Pulkovo Aviation Enterprise Flight 9045

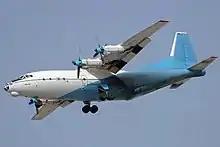
An Antonov An-12BP similar to the accident aircraft

Pulkovo Aviation Enterprise Flight 9045 was a cargo flight that crashed on approach to Nalchik while carrying of coins from the Saint Petersburg Mint, killing all 13 occupants.